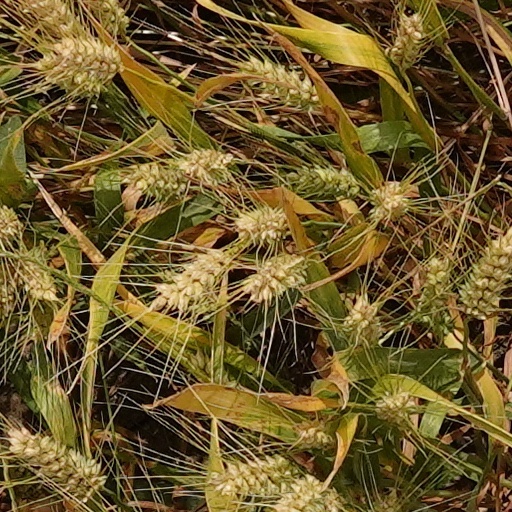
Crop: wheat